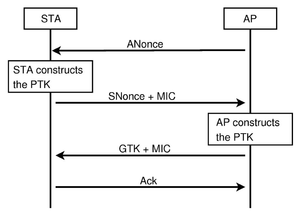
Wi-Fi Protected Access est un mécanisme pour sécuriser les réseaux sans-fil de type Wi-Fi. Il a été créé au début des années 2000 en réponse aux nombreuses et sévères faiblesses que des chercheurs ont trouvées dans le mécanisme précédent, le WEP.